Women's bowls in Australia

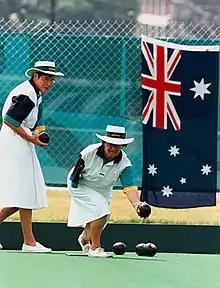
Pauline Chaill and Australian bowler Clark at the 1996 Atlanta Paralympic Games

The first women's bowls match played in Australia took place in Stawell, Victoria, in October 1881. The first women's only bowls club was not created for another seventeen years, when the Rainsford Bowls Club was created on 16 December 1898 at the home of J. Rainsford Needham, who lived in Glenferrie, Victoria. The first women's bowls association was created in September 1907. The association was called the Victorian Ladies' Bowling Association, and was created by six Melbourne-based clubs. It was the first women's bowling association created the world.